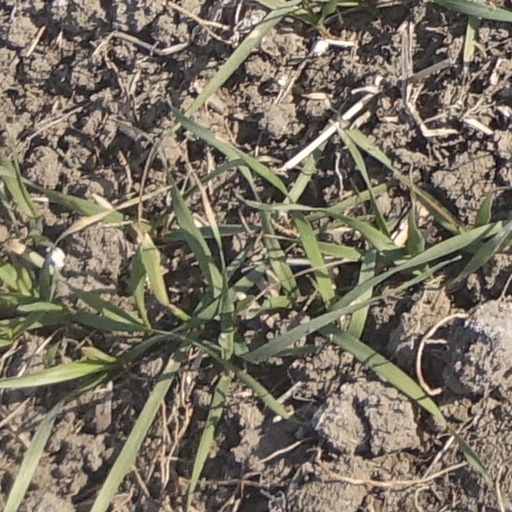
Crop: wheat